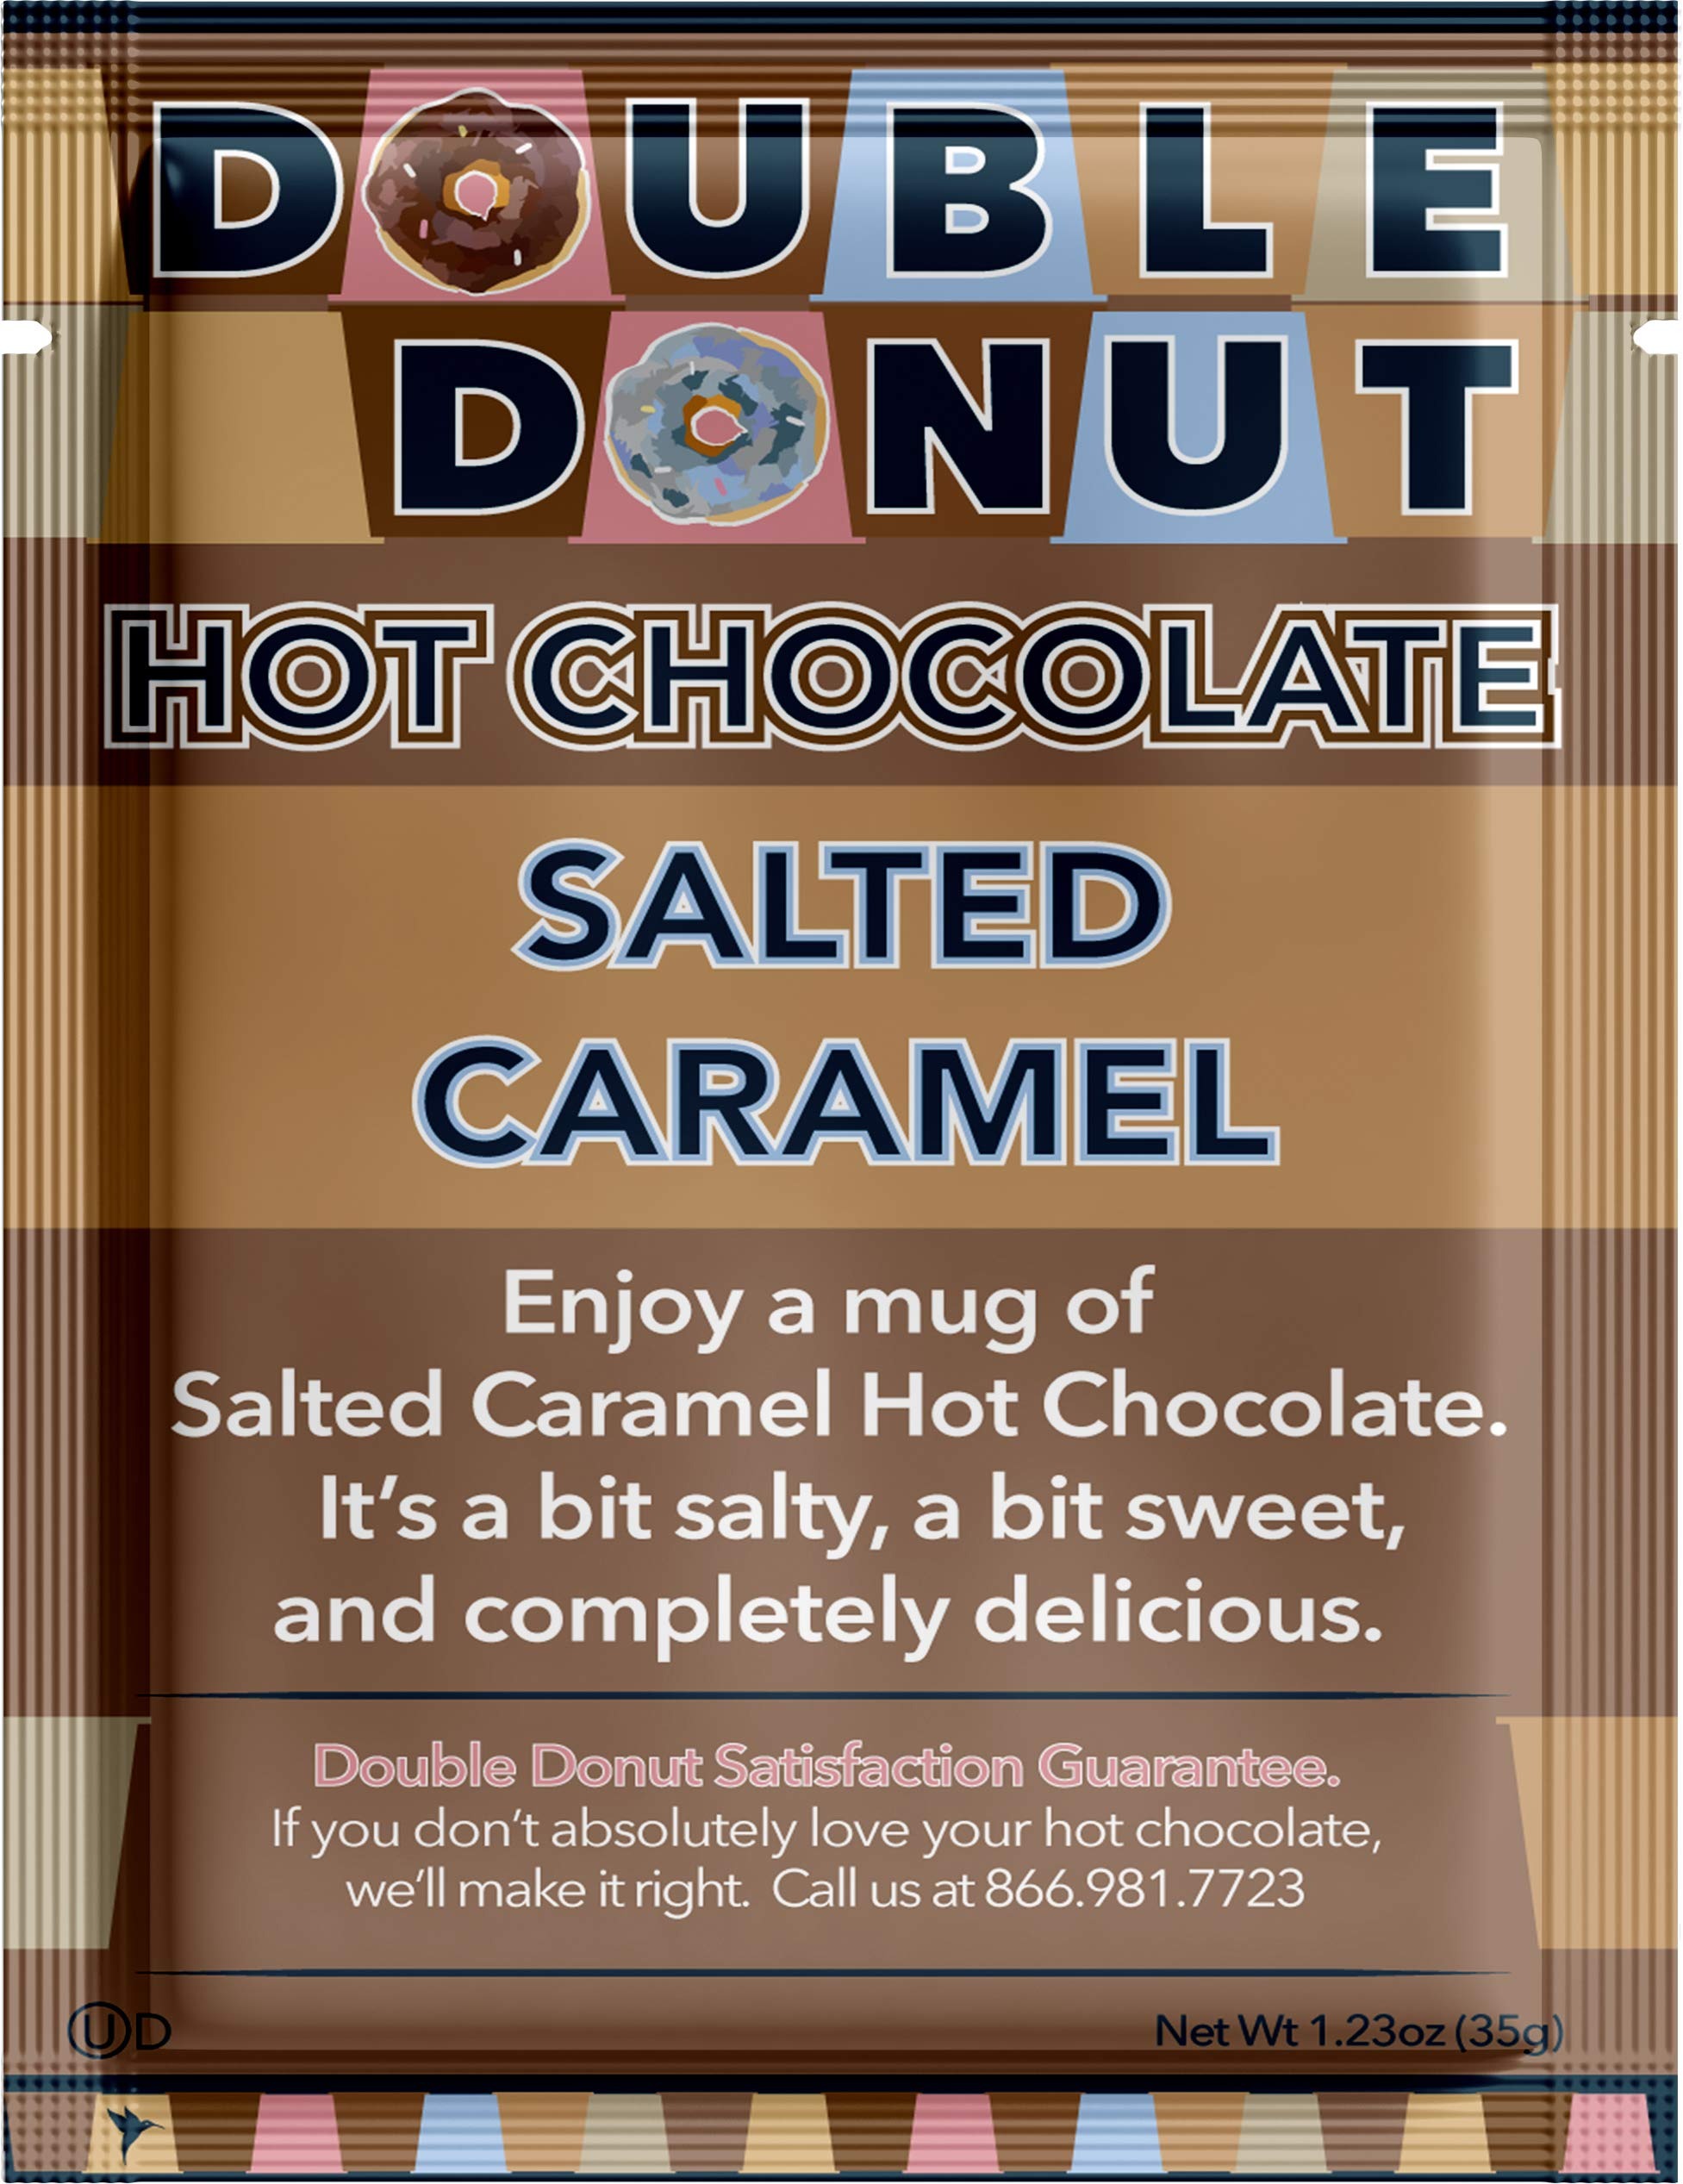
Item Name: Double Donut Flavored Hot Chocolate Packets, Salted Caramel, Salted Caramel Hot Chocolate, Hot Cocoa Mix, 32 Count (Pack of 1)
Value: 39.36
Unit: Ounce

Price: 22.45